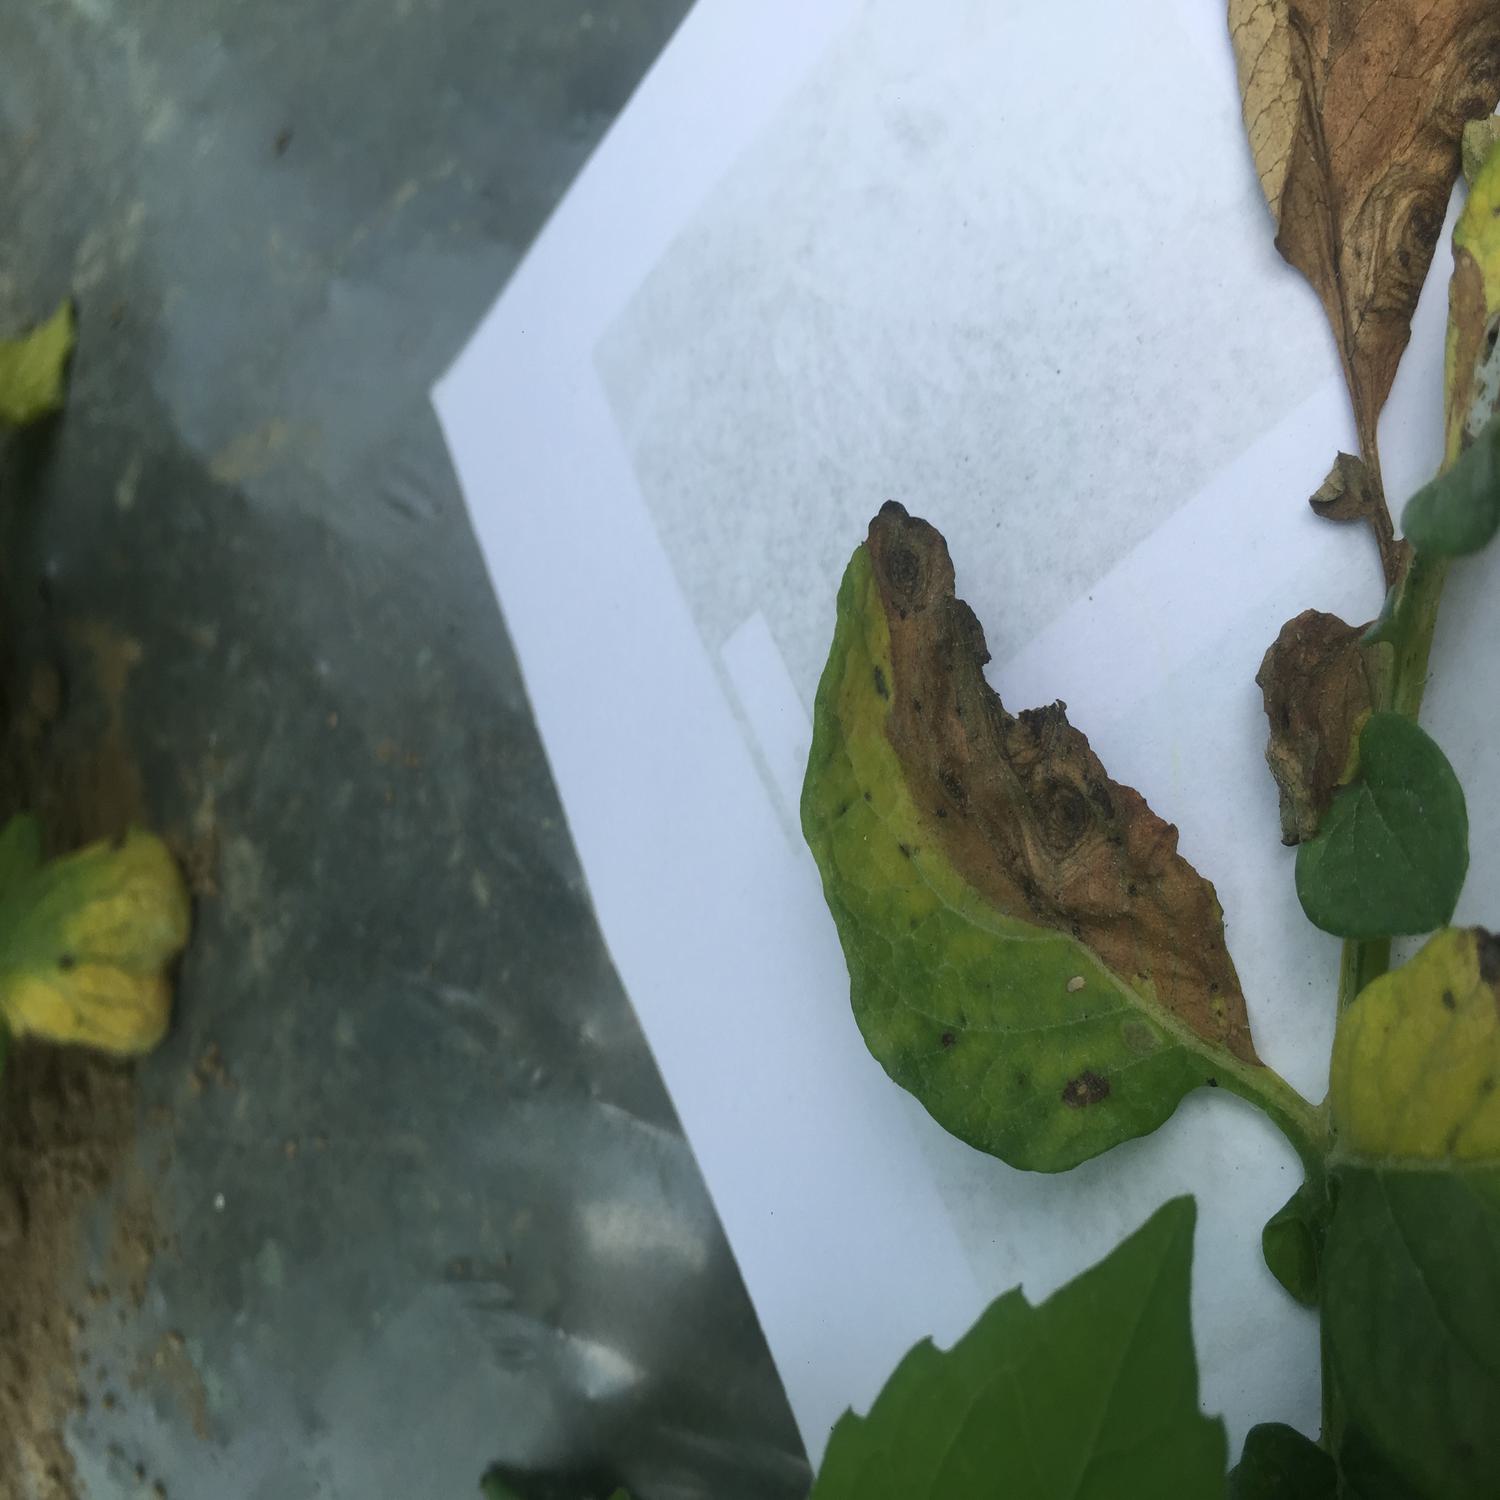
Label: Fungi